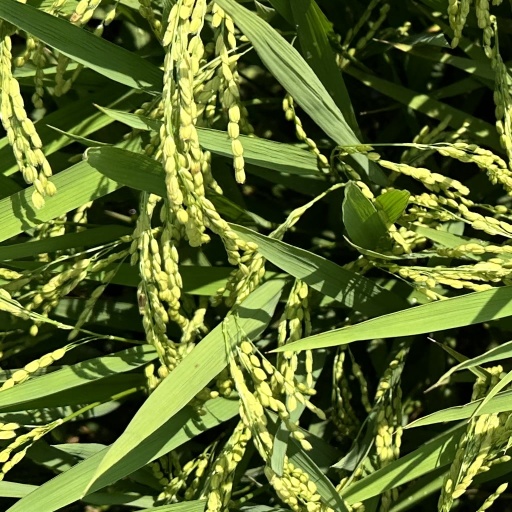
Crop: rice